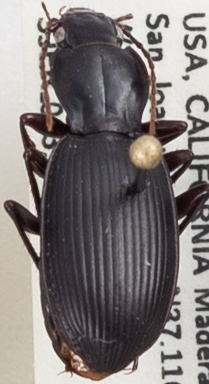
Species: Pterostichus panticulatus
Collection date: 2022-01-05
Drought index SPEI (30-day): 0.71
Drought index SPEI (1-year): -1.28
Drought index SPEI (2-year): -2.09